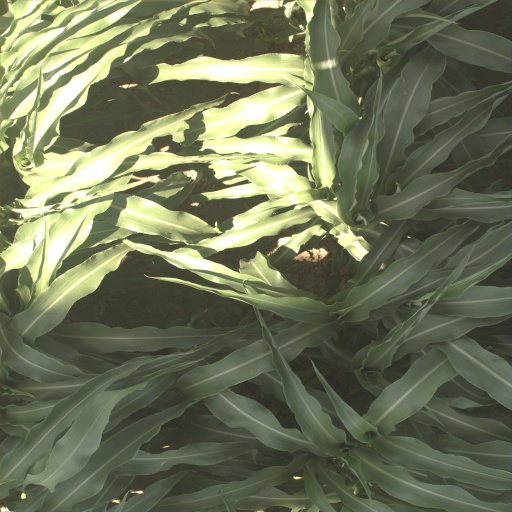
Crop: sorghum